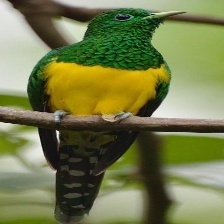
Species: AFRICAN EMERALD CUCKOO
Scientific name: CHRYSOCOCCYX CUPREUS